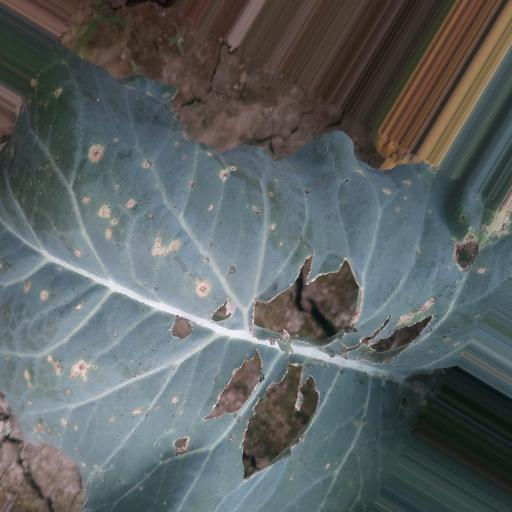
Label: Black Rot